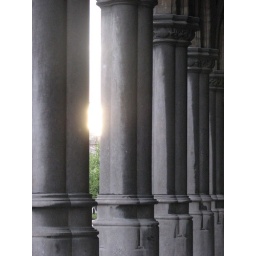
Jan Smets. (de ochtendzon priemt door de zuilengalerij van de Keldermansvleugel van ons stadhuis in de Befferstraat...)